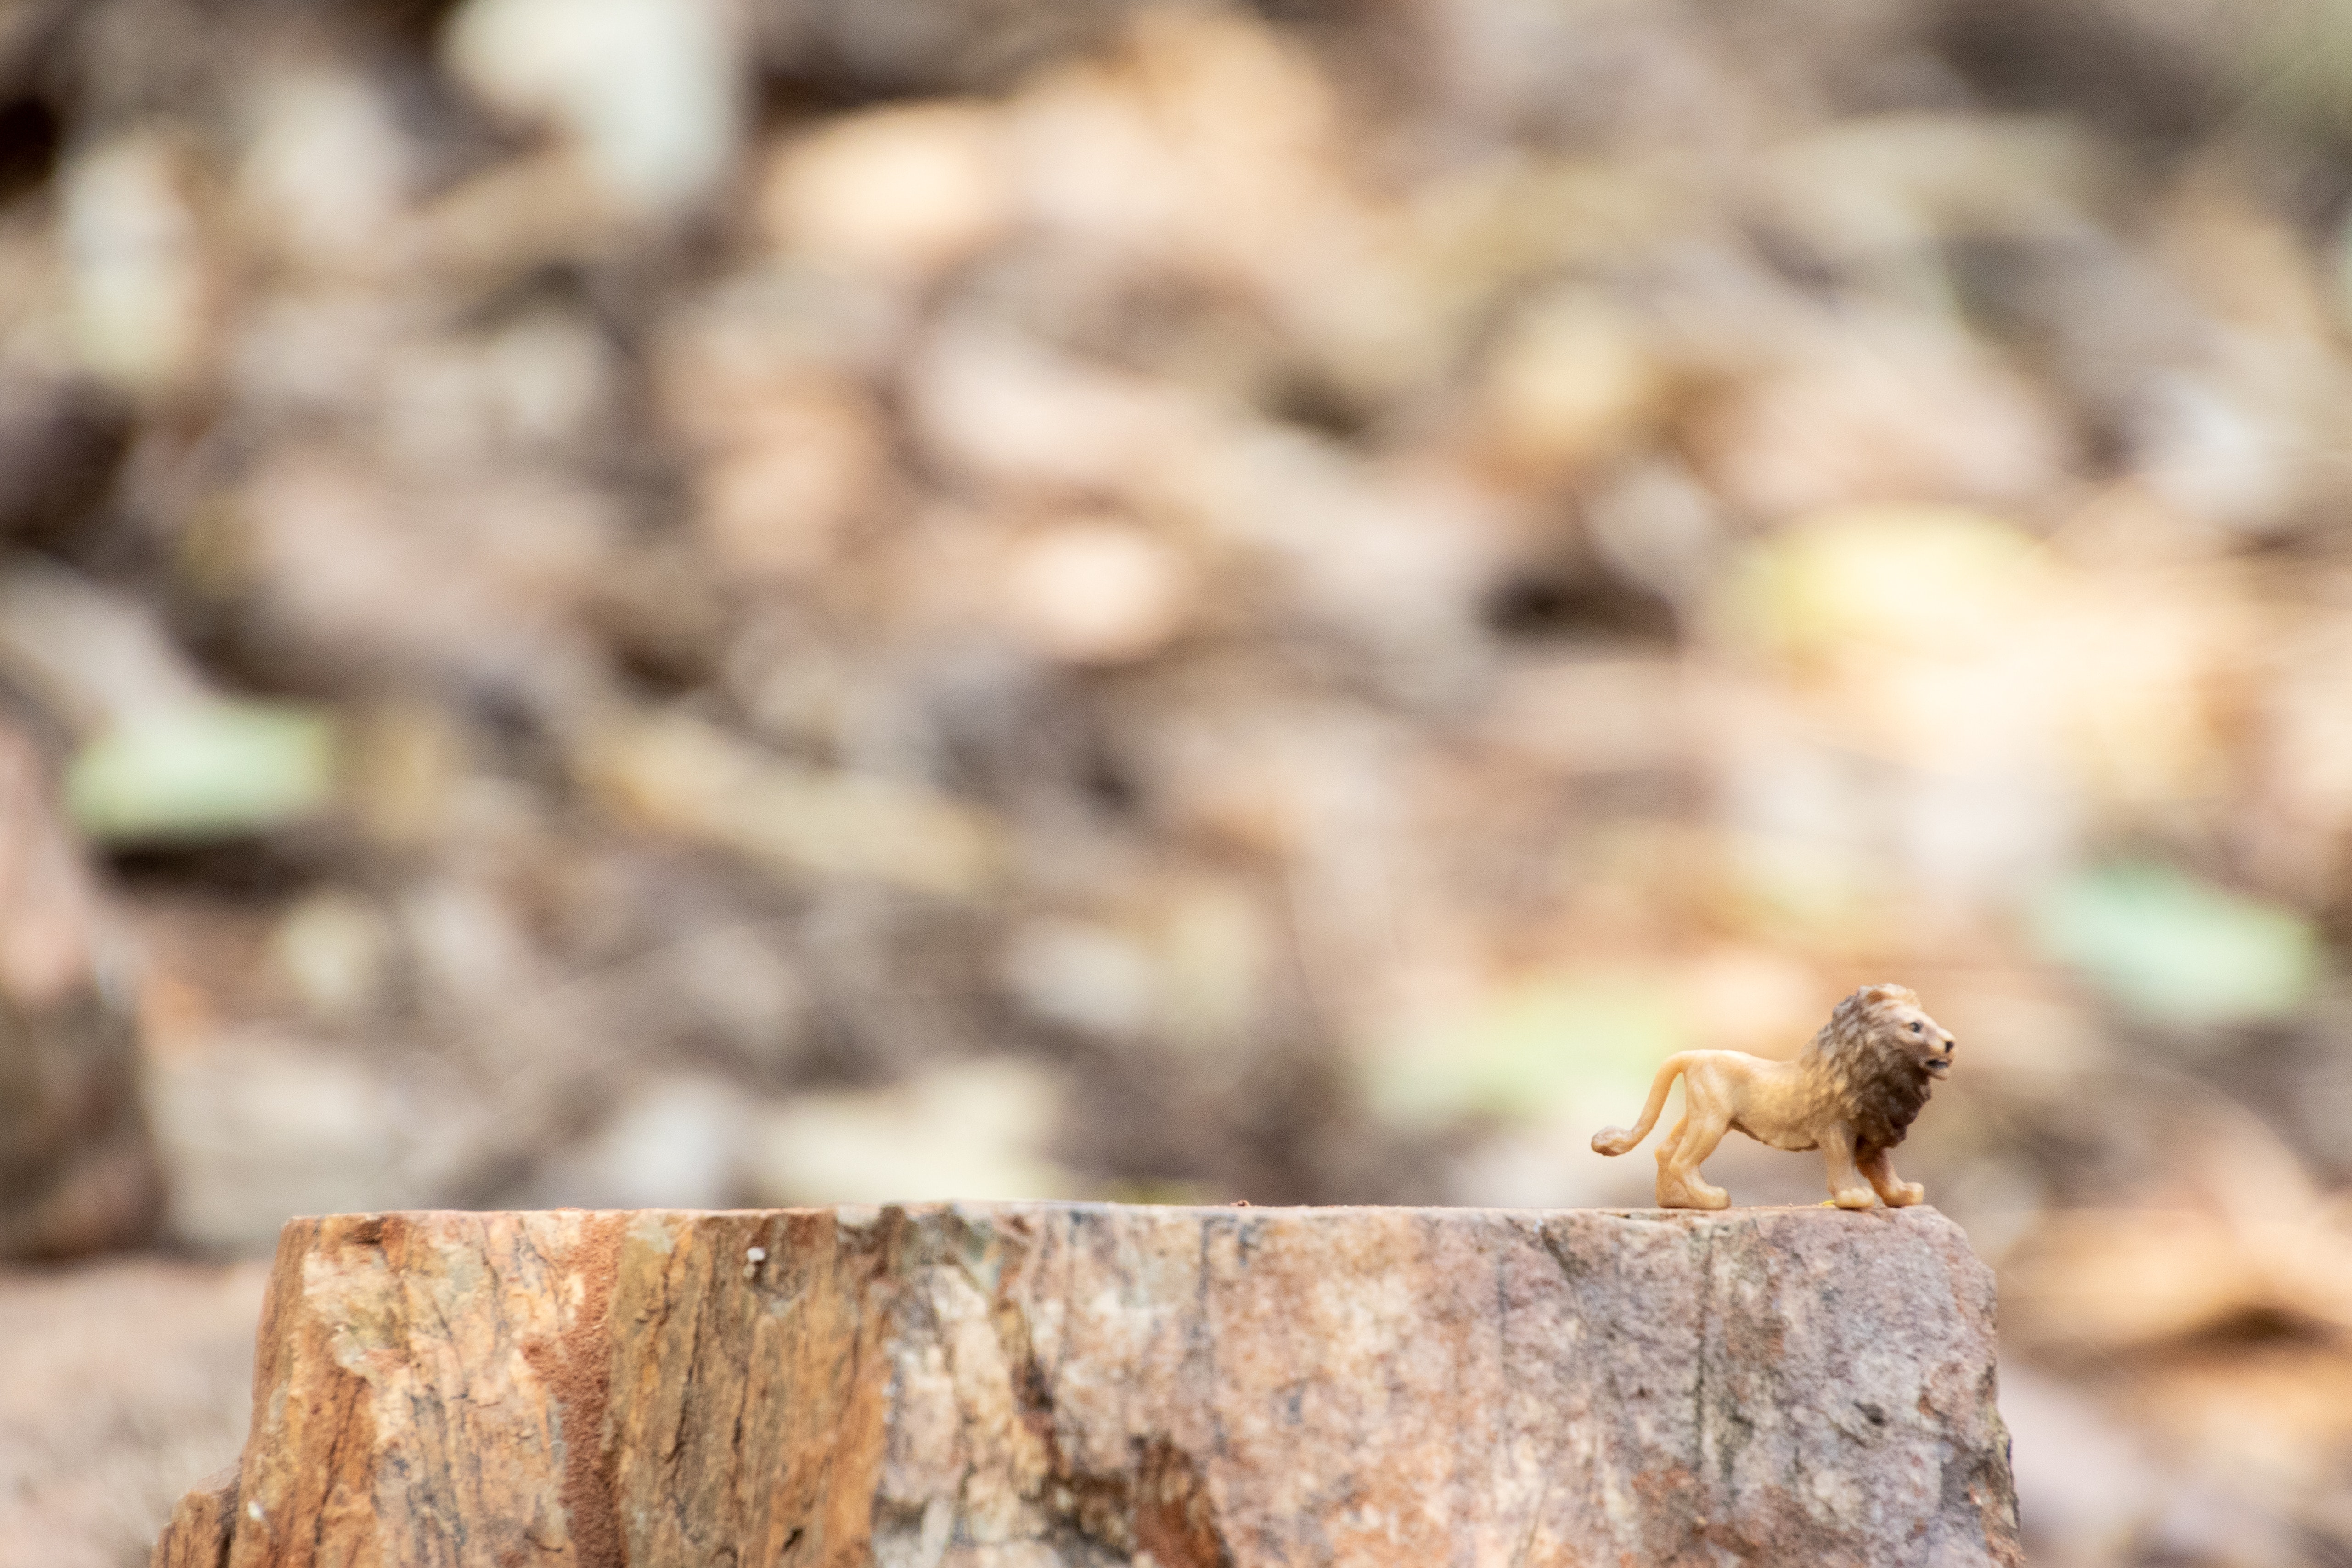
organism, close up, pest, insect, wood, macro photography, plant, photography, membrane winged insect, soil, bee